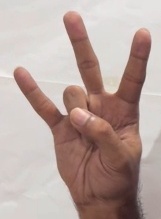
ASL sign: 7